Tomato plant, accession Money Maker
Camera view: vertical (180 deg); turntable rotation: 330 degrees
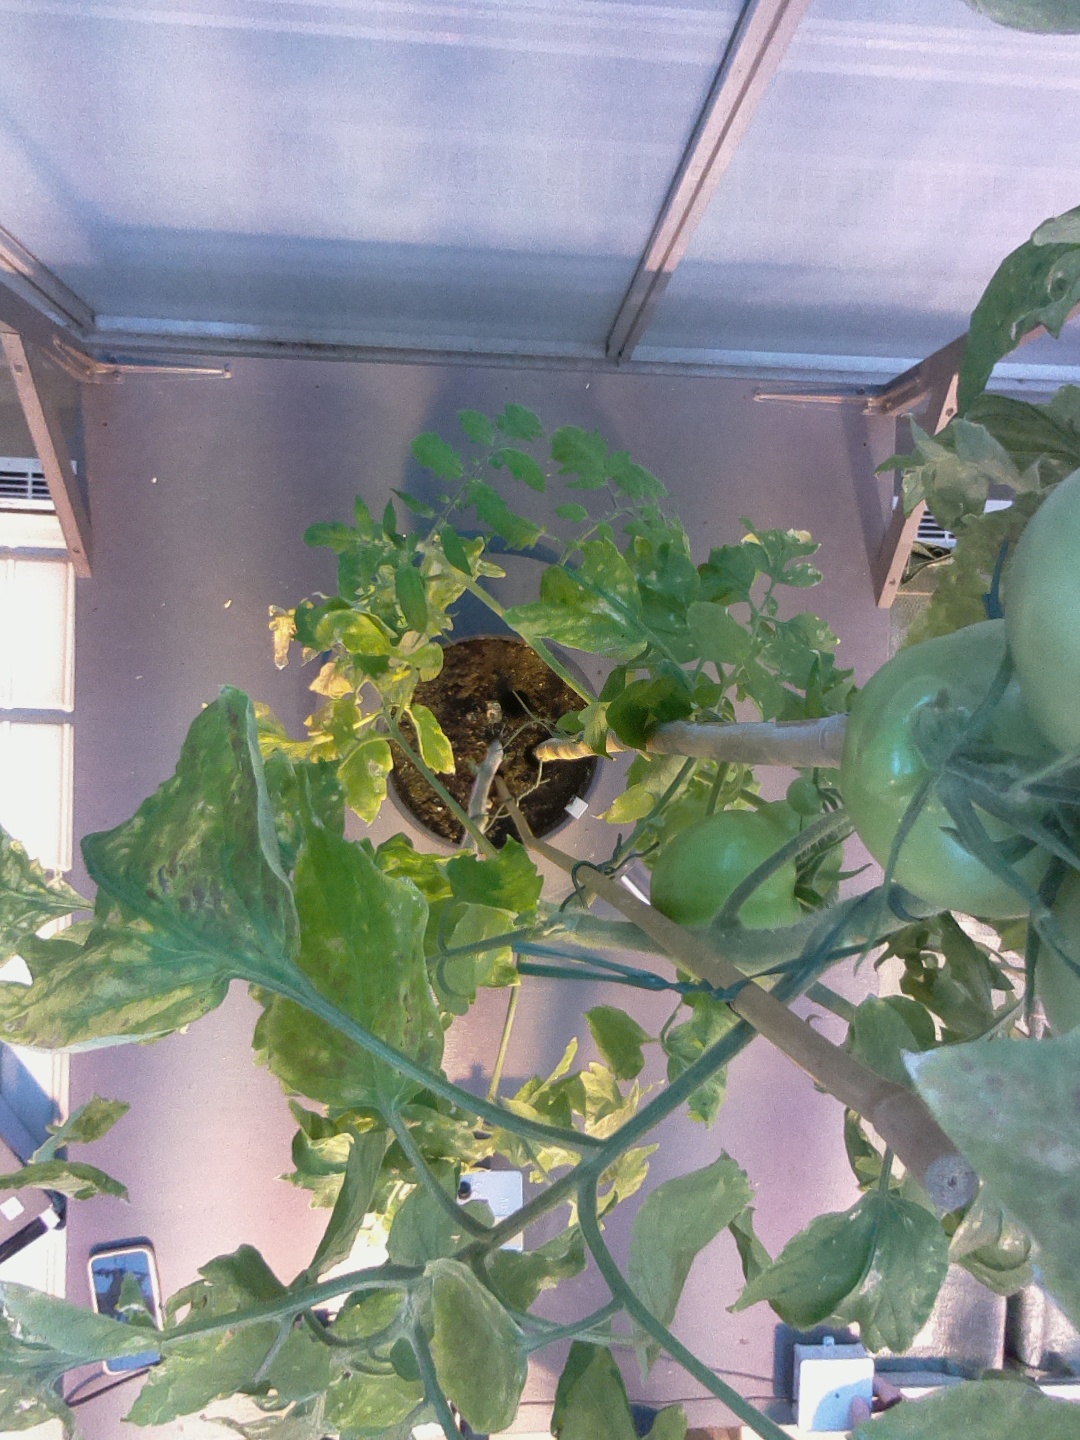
BBCH growth stage 78: 80% -90% of final fruit size